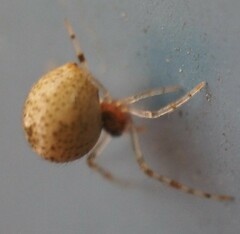
Species: Parasteatoda_tepidariorum